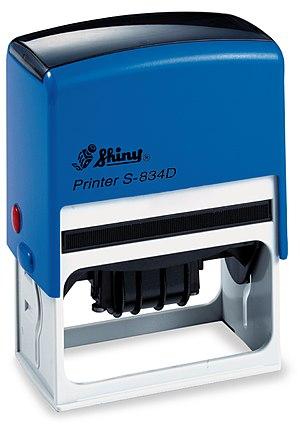
Tampon printer
Un tampon encreur ou timbre en caoutchouc est un objet destiné au marquage de différents supports. Généralement, il est utilisé pour déposer un motif ou un message sur des supports de type papier. Certains tampons sont également adaptés pour réaliser des marquages sur des supports variés, autres que le papier, c'est le cas des tampons textiles servant à marquer les vêtements des enfants contre les pertes fréquentes.